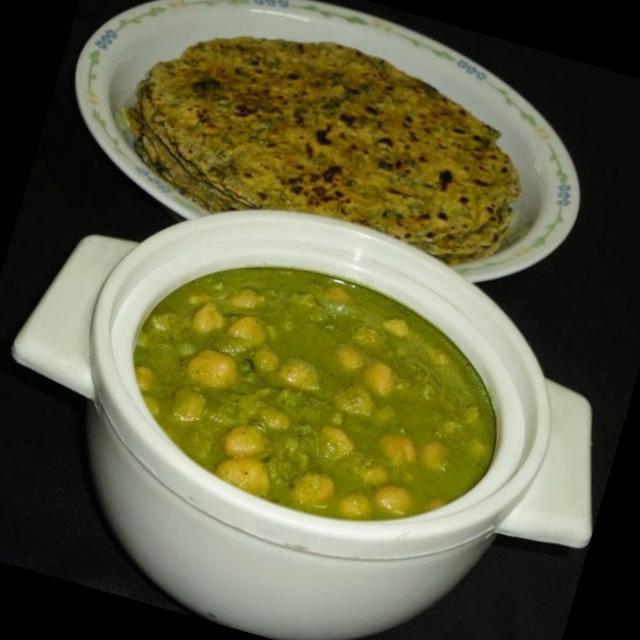
Dish: chole